Timeline of the development of tectonophysics (after 1952)

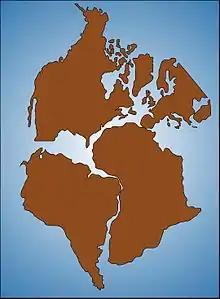
The "Bullard's Fit" of the Iapetus Ocean suture zone.

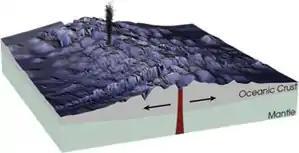
Spreading at a mid-ocean ridge (the image has a flaw though, the seafloor gets thicker with age).

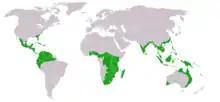

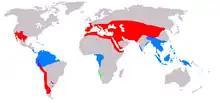
A distribution map of Gnetophyta colour-coded by genus: Green – "Welwitschia"Blue – "Gnetum"Red – "Ephedra"Purple – "Gnetum" and "Ephedra" range overlap

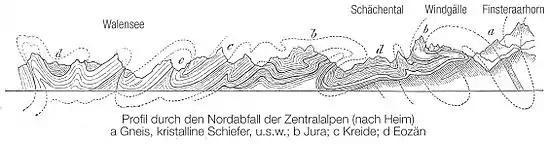
Profile of the East Swiss Alps (1880, from Northeast to Southwest) by Albert Heim, before he accepted the theory of thrusting. Key: #a Gneiss, schist and so on, #b Jura, #c Cretaceous and #d Eocene; Walensee, Schaechental, Windgaelle and Finsteraarhorn.

Actually, there were two main "schools of thought" that pushed plate tectonics forward: